4477th Test and Evaluation Squadron

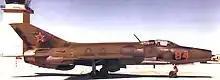
"Red 84" MiG-21F-13 taxiing past the control tower, 1986

The 4477th pilots and tactical controllers were Aggressors, Fighter Weapons School or Top Gun instructors. Most were majors, a few captains, with 2000–3000 hours. Two pilots of the 4477th died flying the Soviet planes. USAF claims pilots had no manuals for the aircraft, although some tried to write one, nor was there a consistent supply of spare parts, which had to be refurbished or manufactured at high cost or procured from friendly nations.